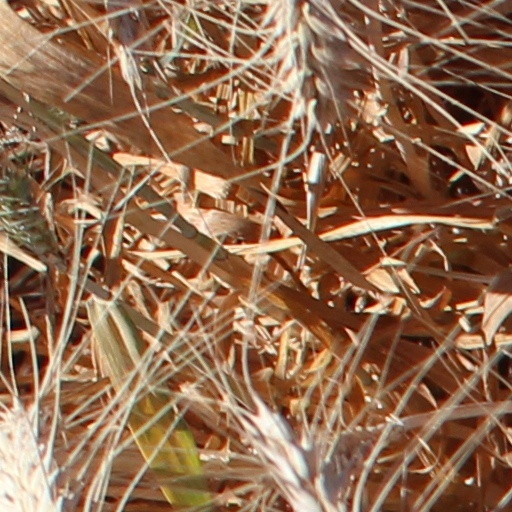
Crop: wheat